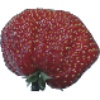
Label: strawberry_wedge